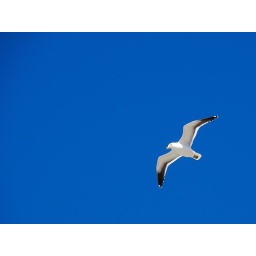
Bird flying in the blue sky of Punta Delgada, Argentina